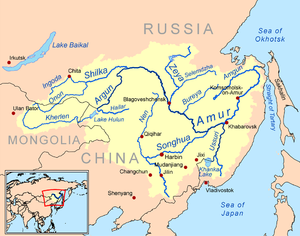
Amgun
Amgun er en flod i Khabarovsk kraj i Rusland. Den er en biflod fra venstre til Amur og er 723 km lang med et afvandingsareal på 55.500 km². Den har en middelvandføring på 500 m³/s.